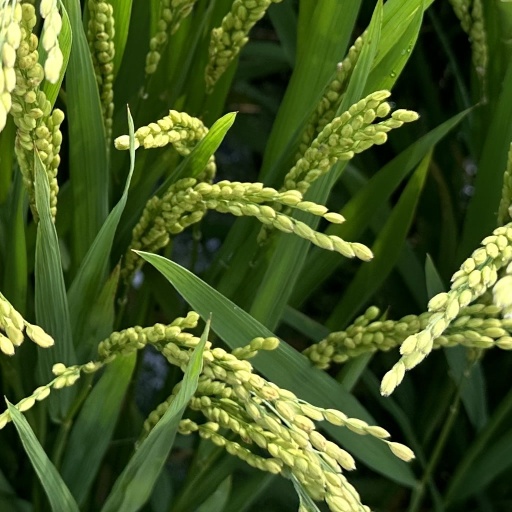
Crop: rice